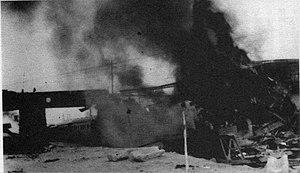
1928 est une année bissextile commençant un dimanche.